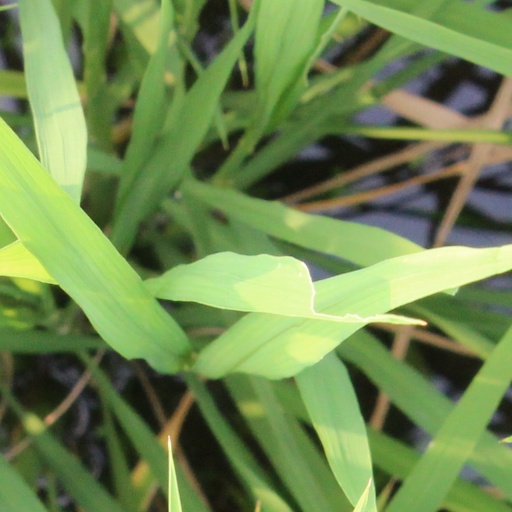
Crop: rice